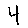
Label: 4